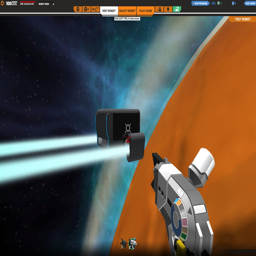
a small note - i think walking in space is awesome .